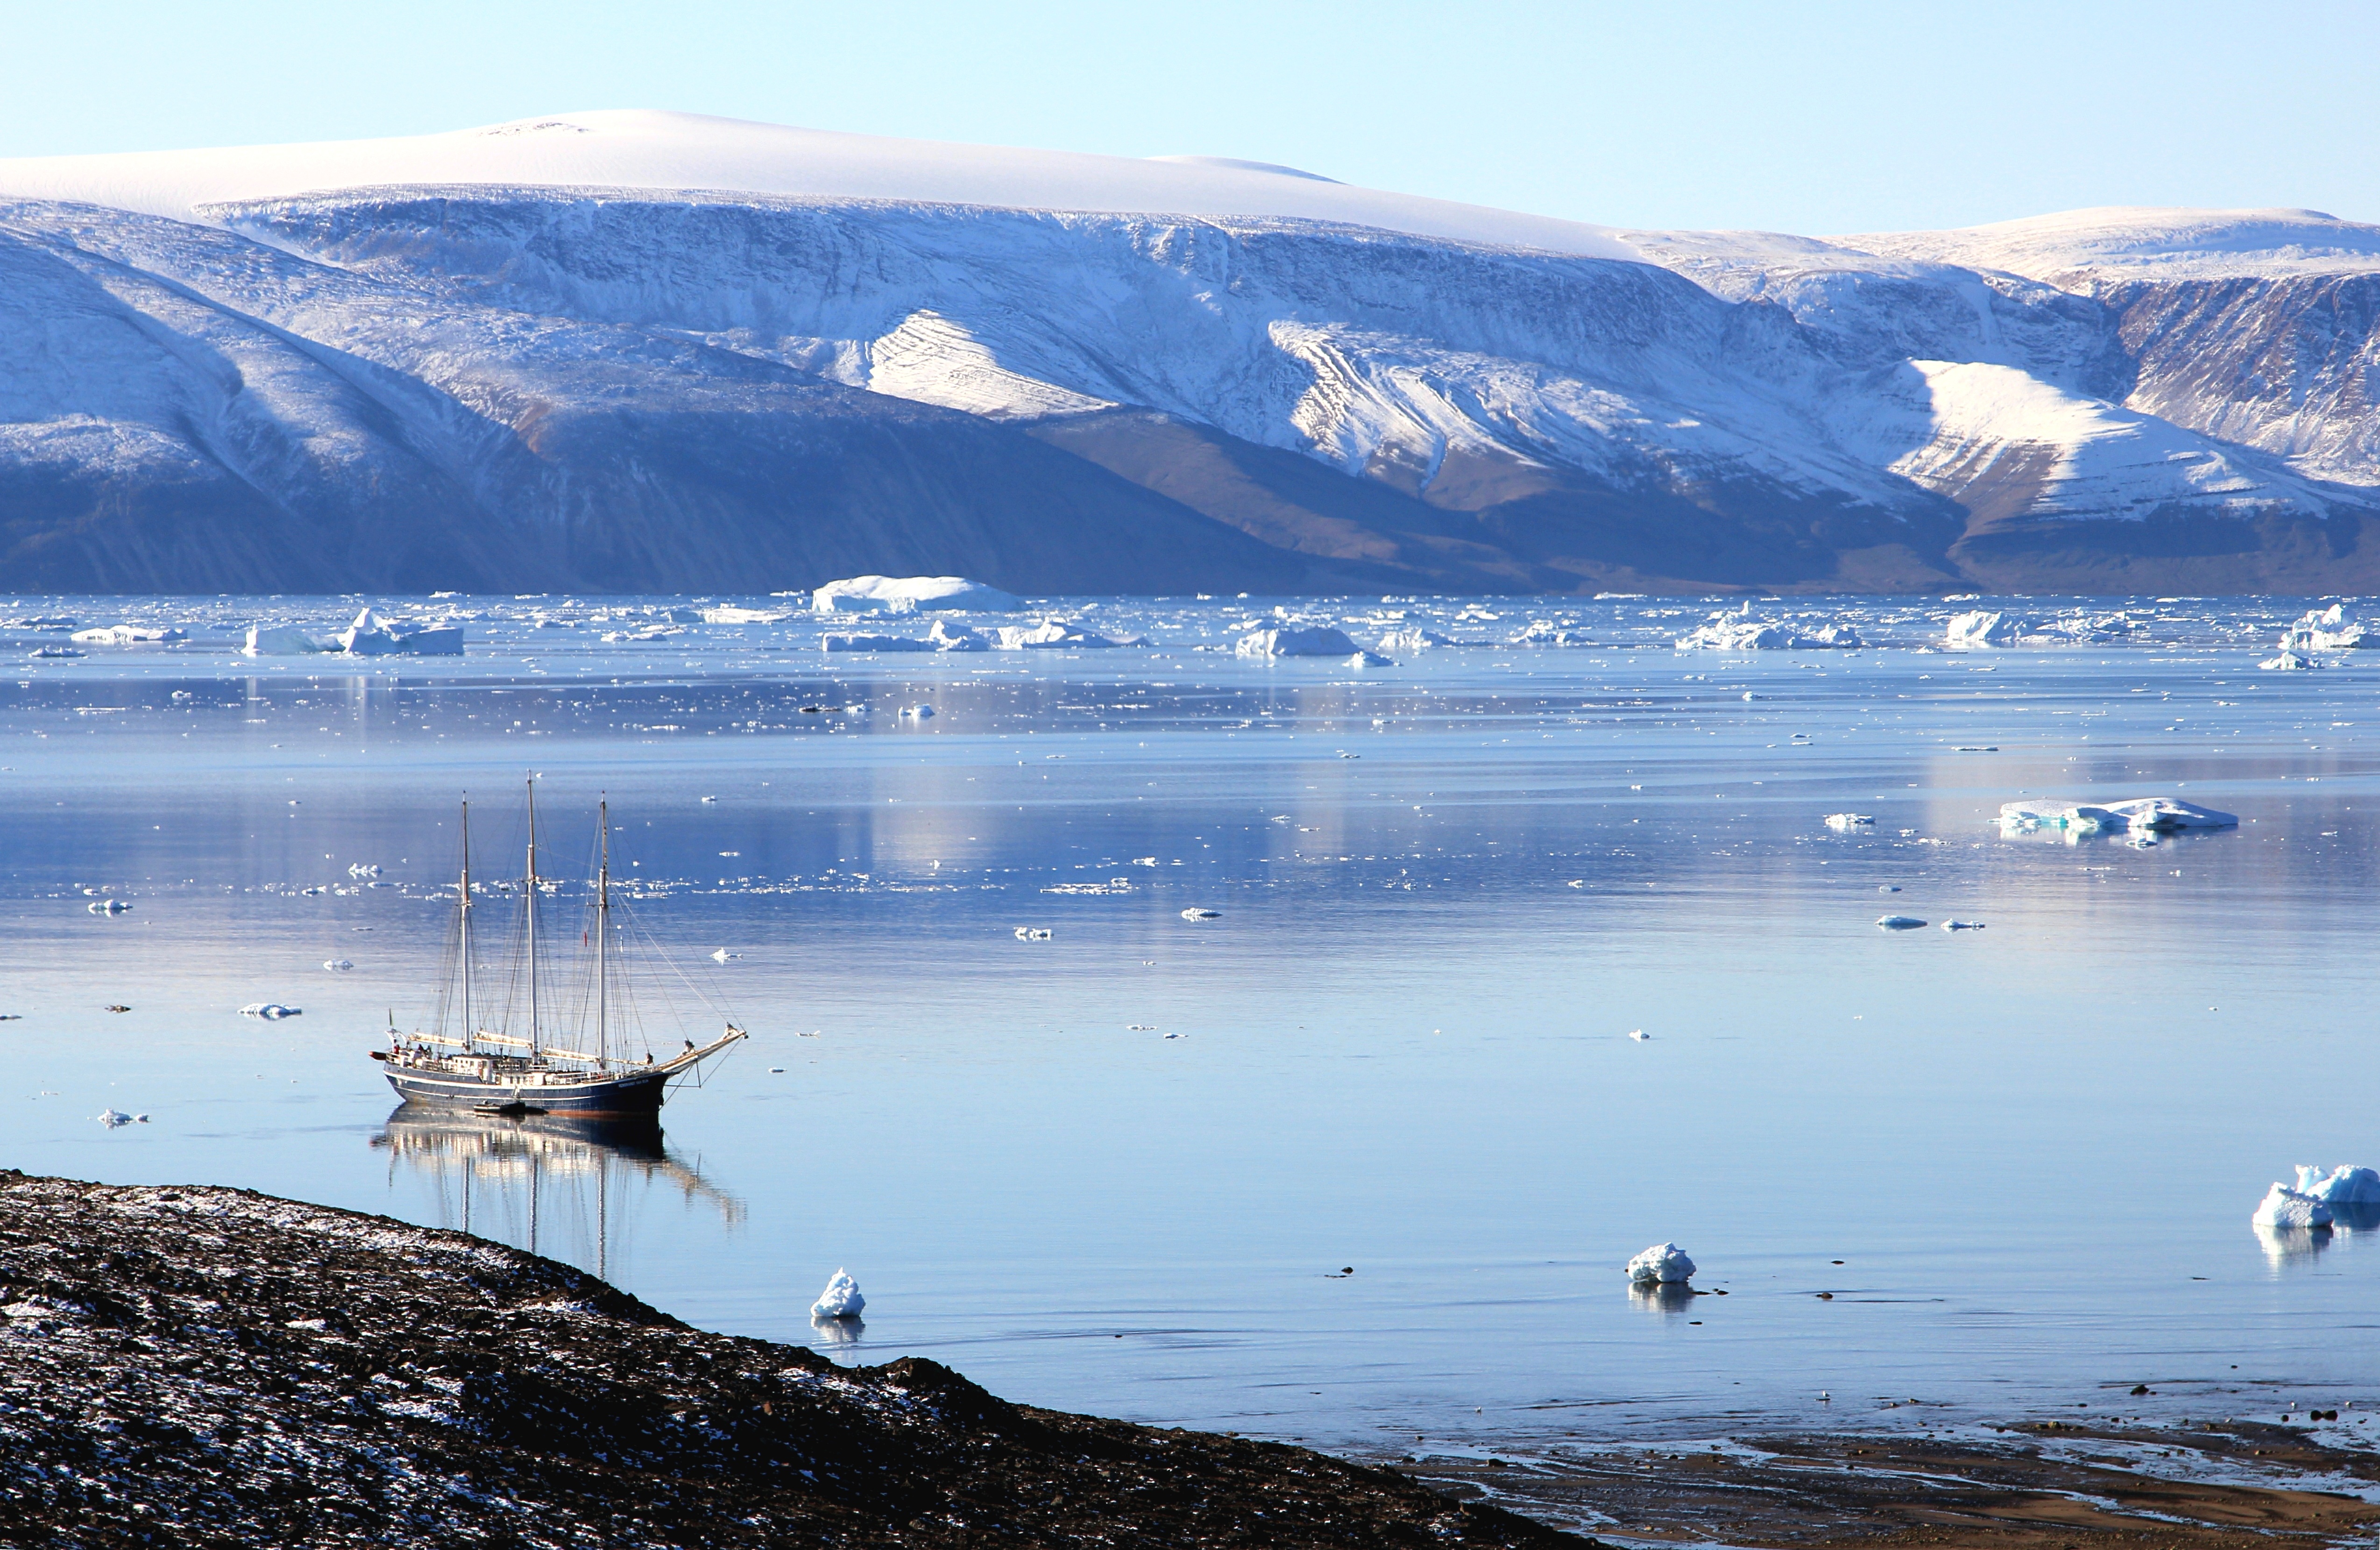
sea, coast, water, nature, ocean, mountain, snow, winter, cloud, boat, morning, shore, wave, lake, mountain range, ship, ice, reflection, vehicle, weather, fjord, arctic, sailboat, body of water, greenland, loch, arctic ocean